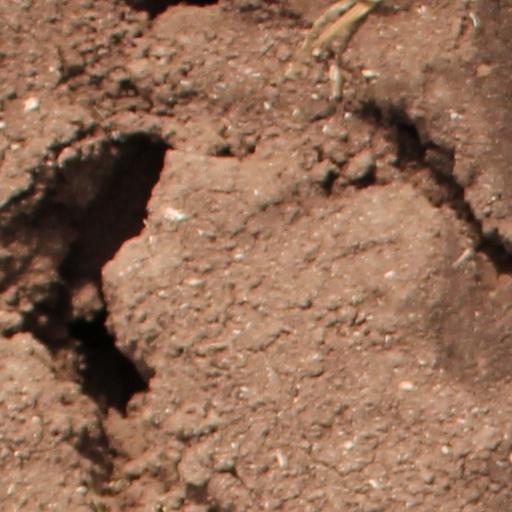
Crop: wheat